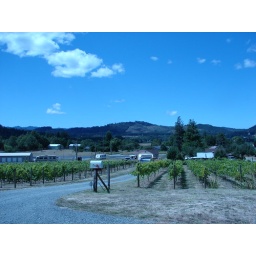
Myrtle point crater lake real estate houses in Oregon 2007 041